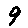
Label: 9